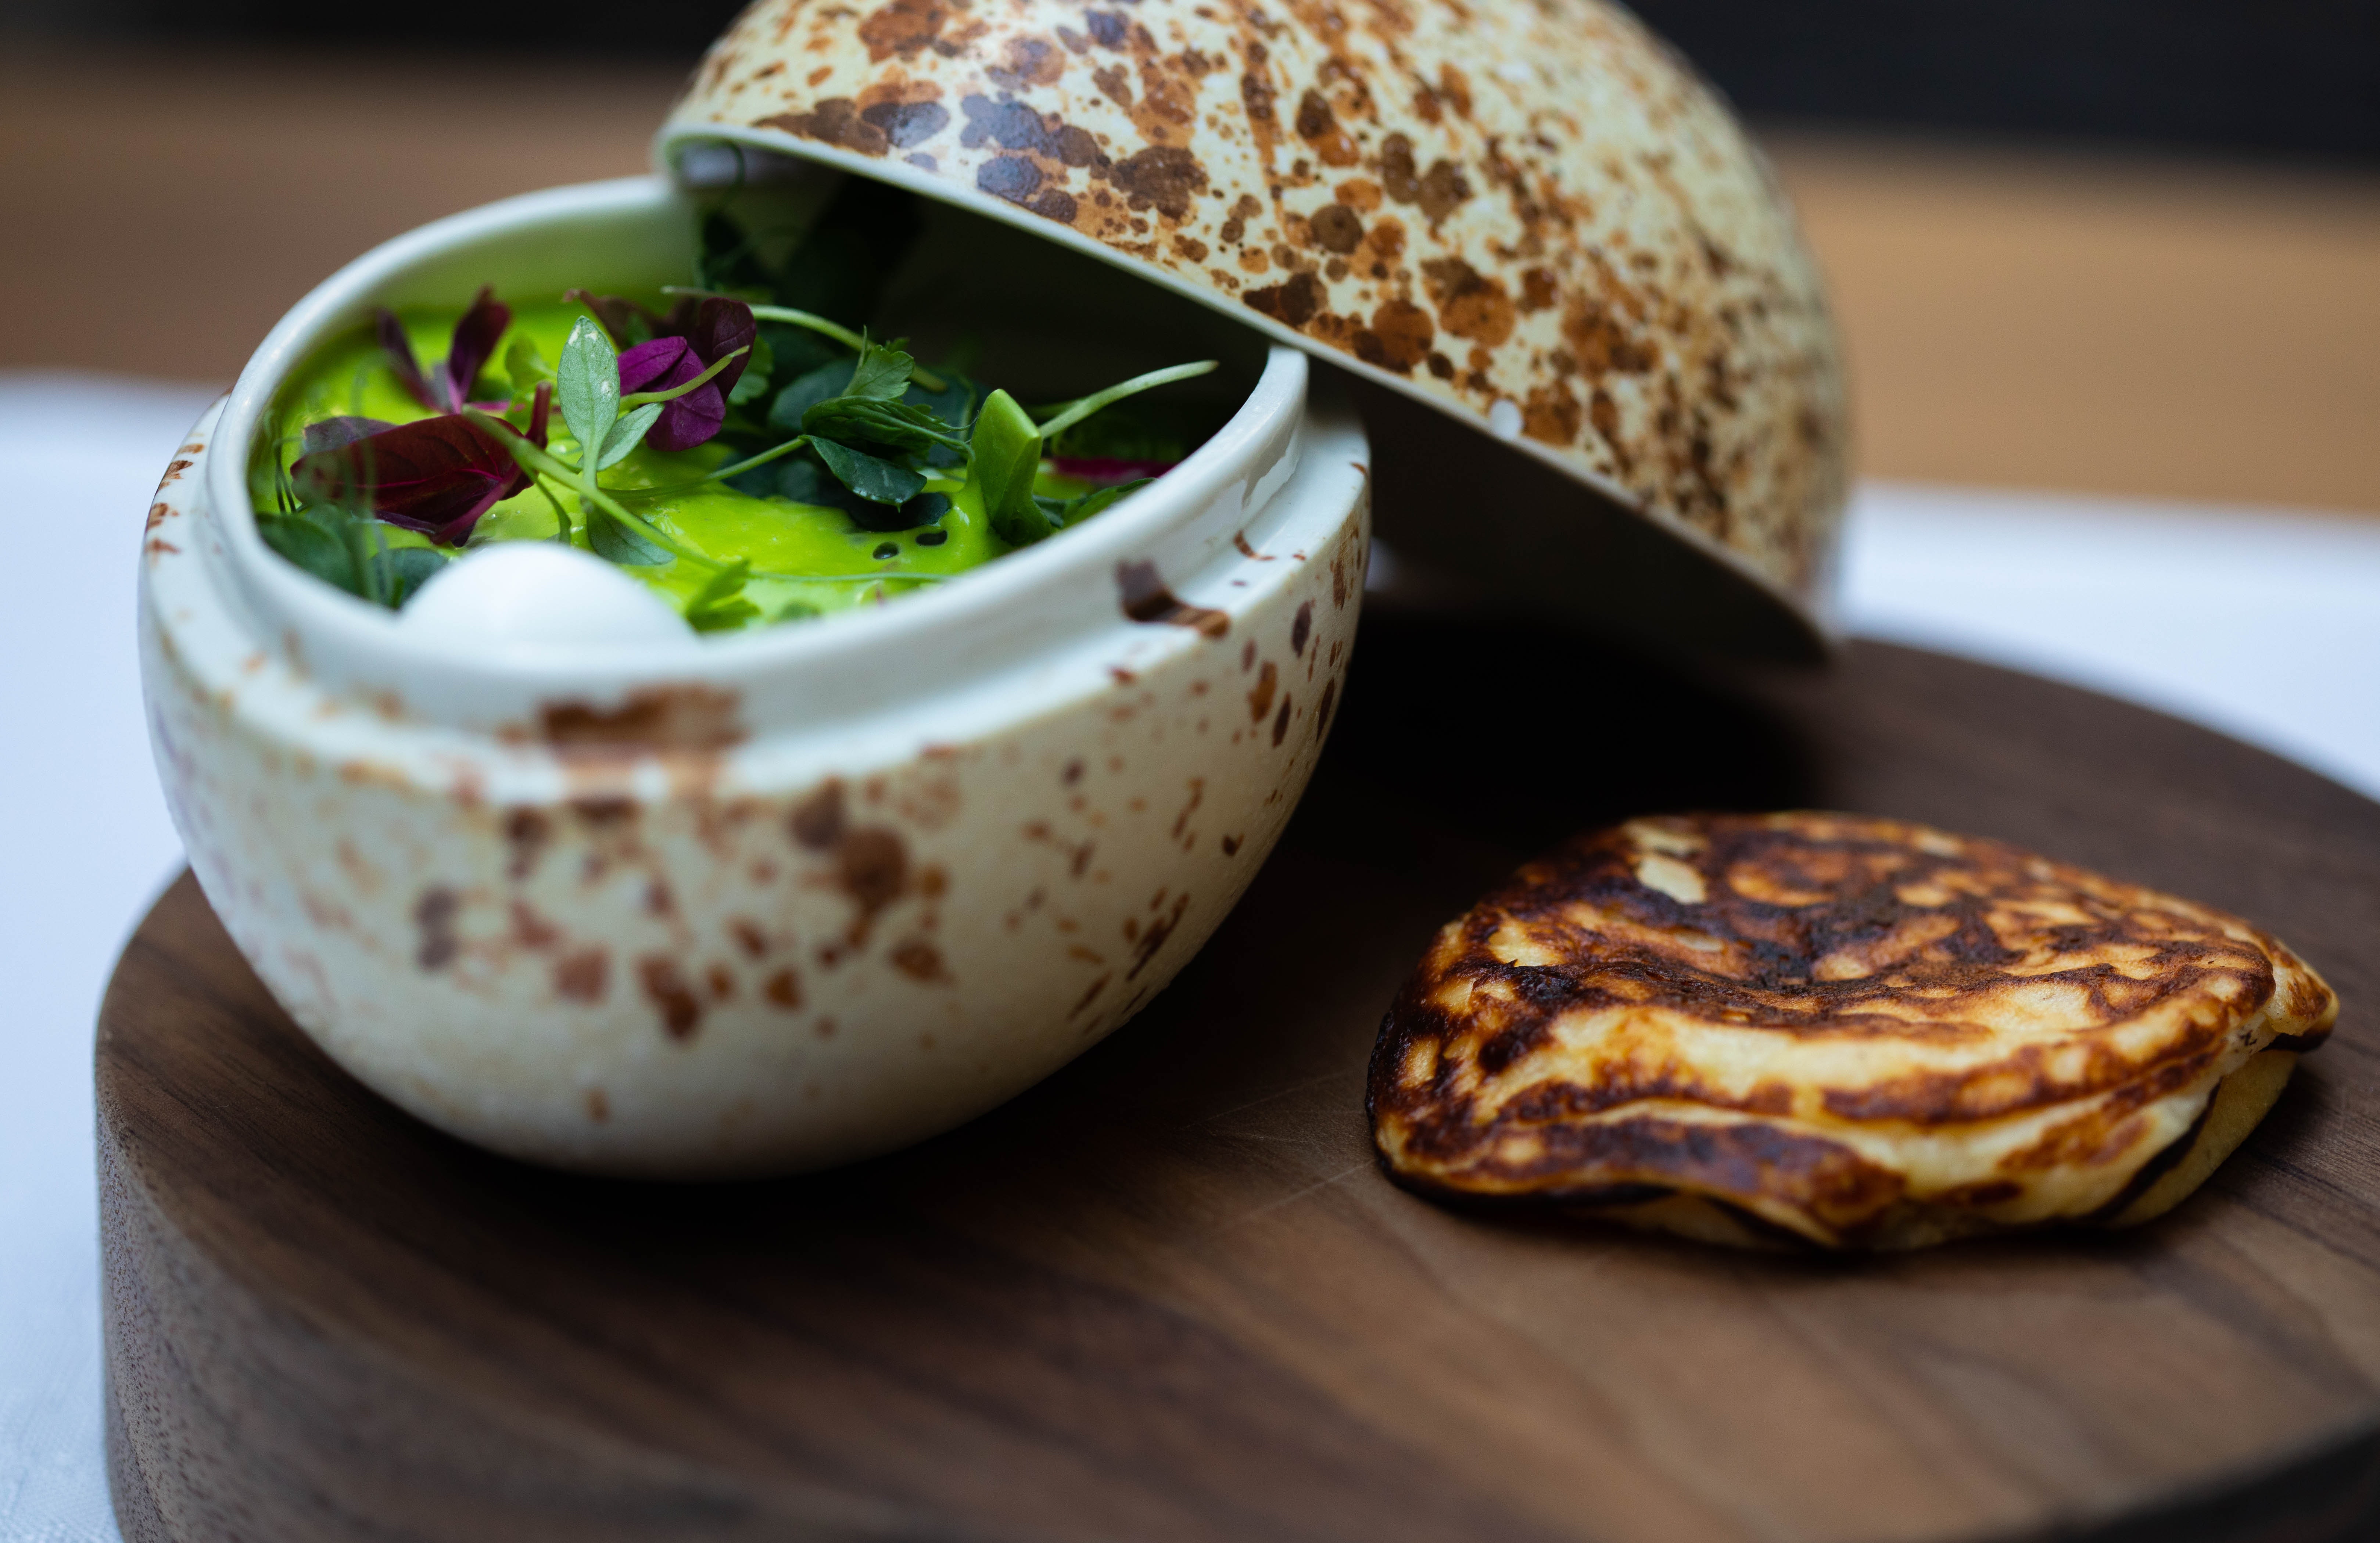
dish, food, vegetarian food, cuisine, breakfast, finger food, meal, recipe